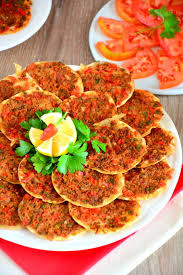
Yemek: lahmacun